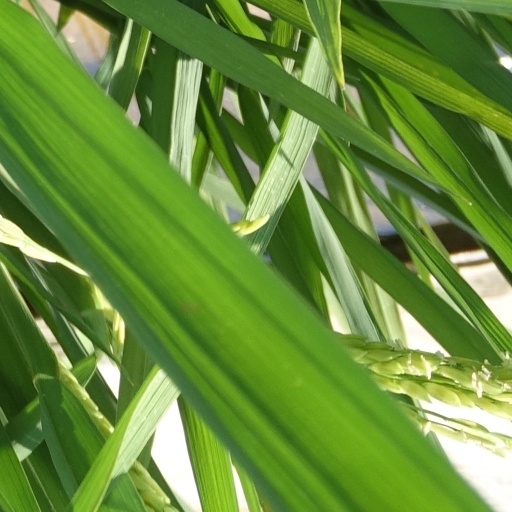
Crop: rice